Necroscope V: Deadspawn

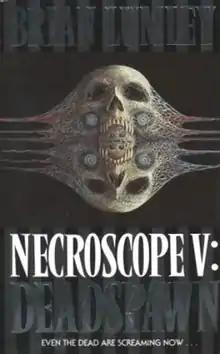
First edition (UK)

Necroscope V: Deadspawn is the fifth book in the Necroscope series by British writer Brian Lumley, and is the last book in the original Necroscope Series. It was released in 1991.